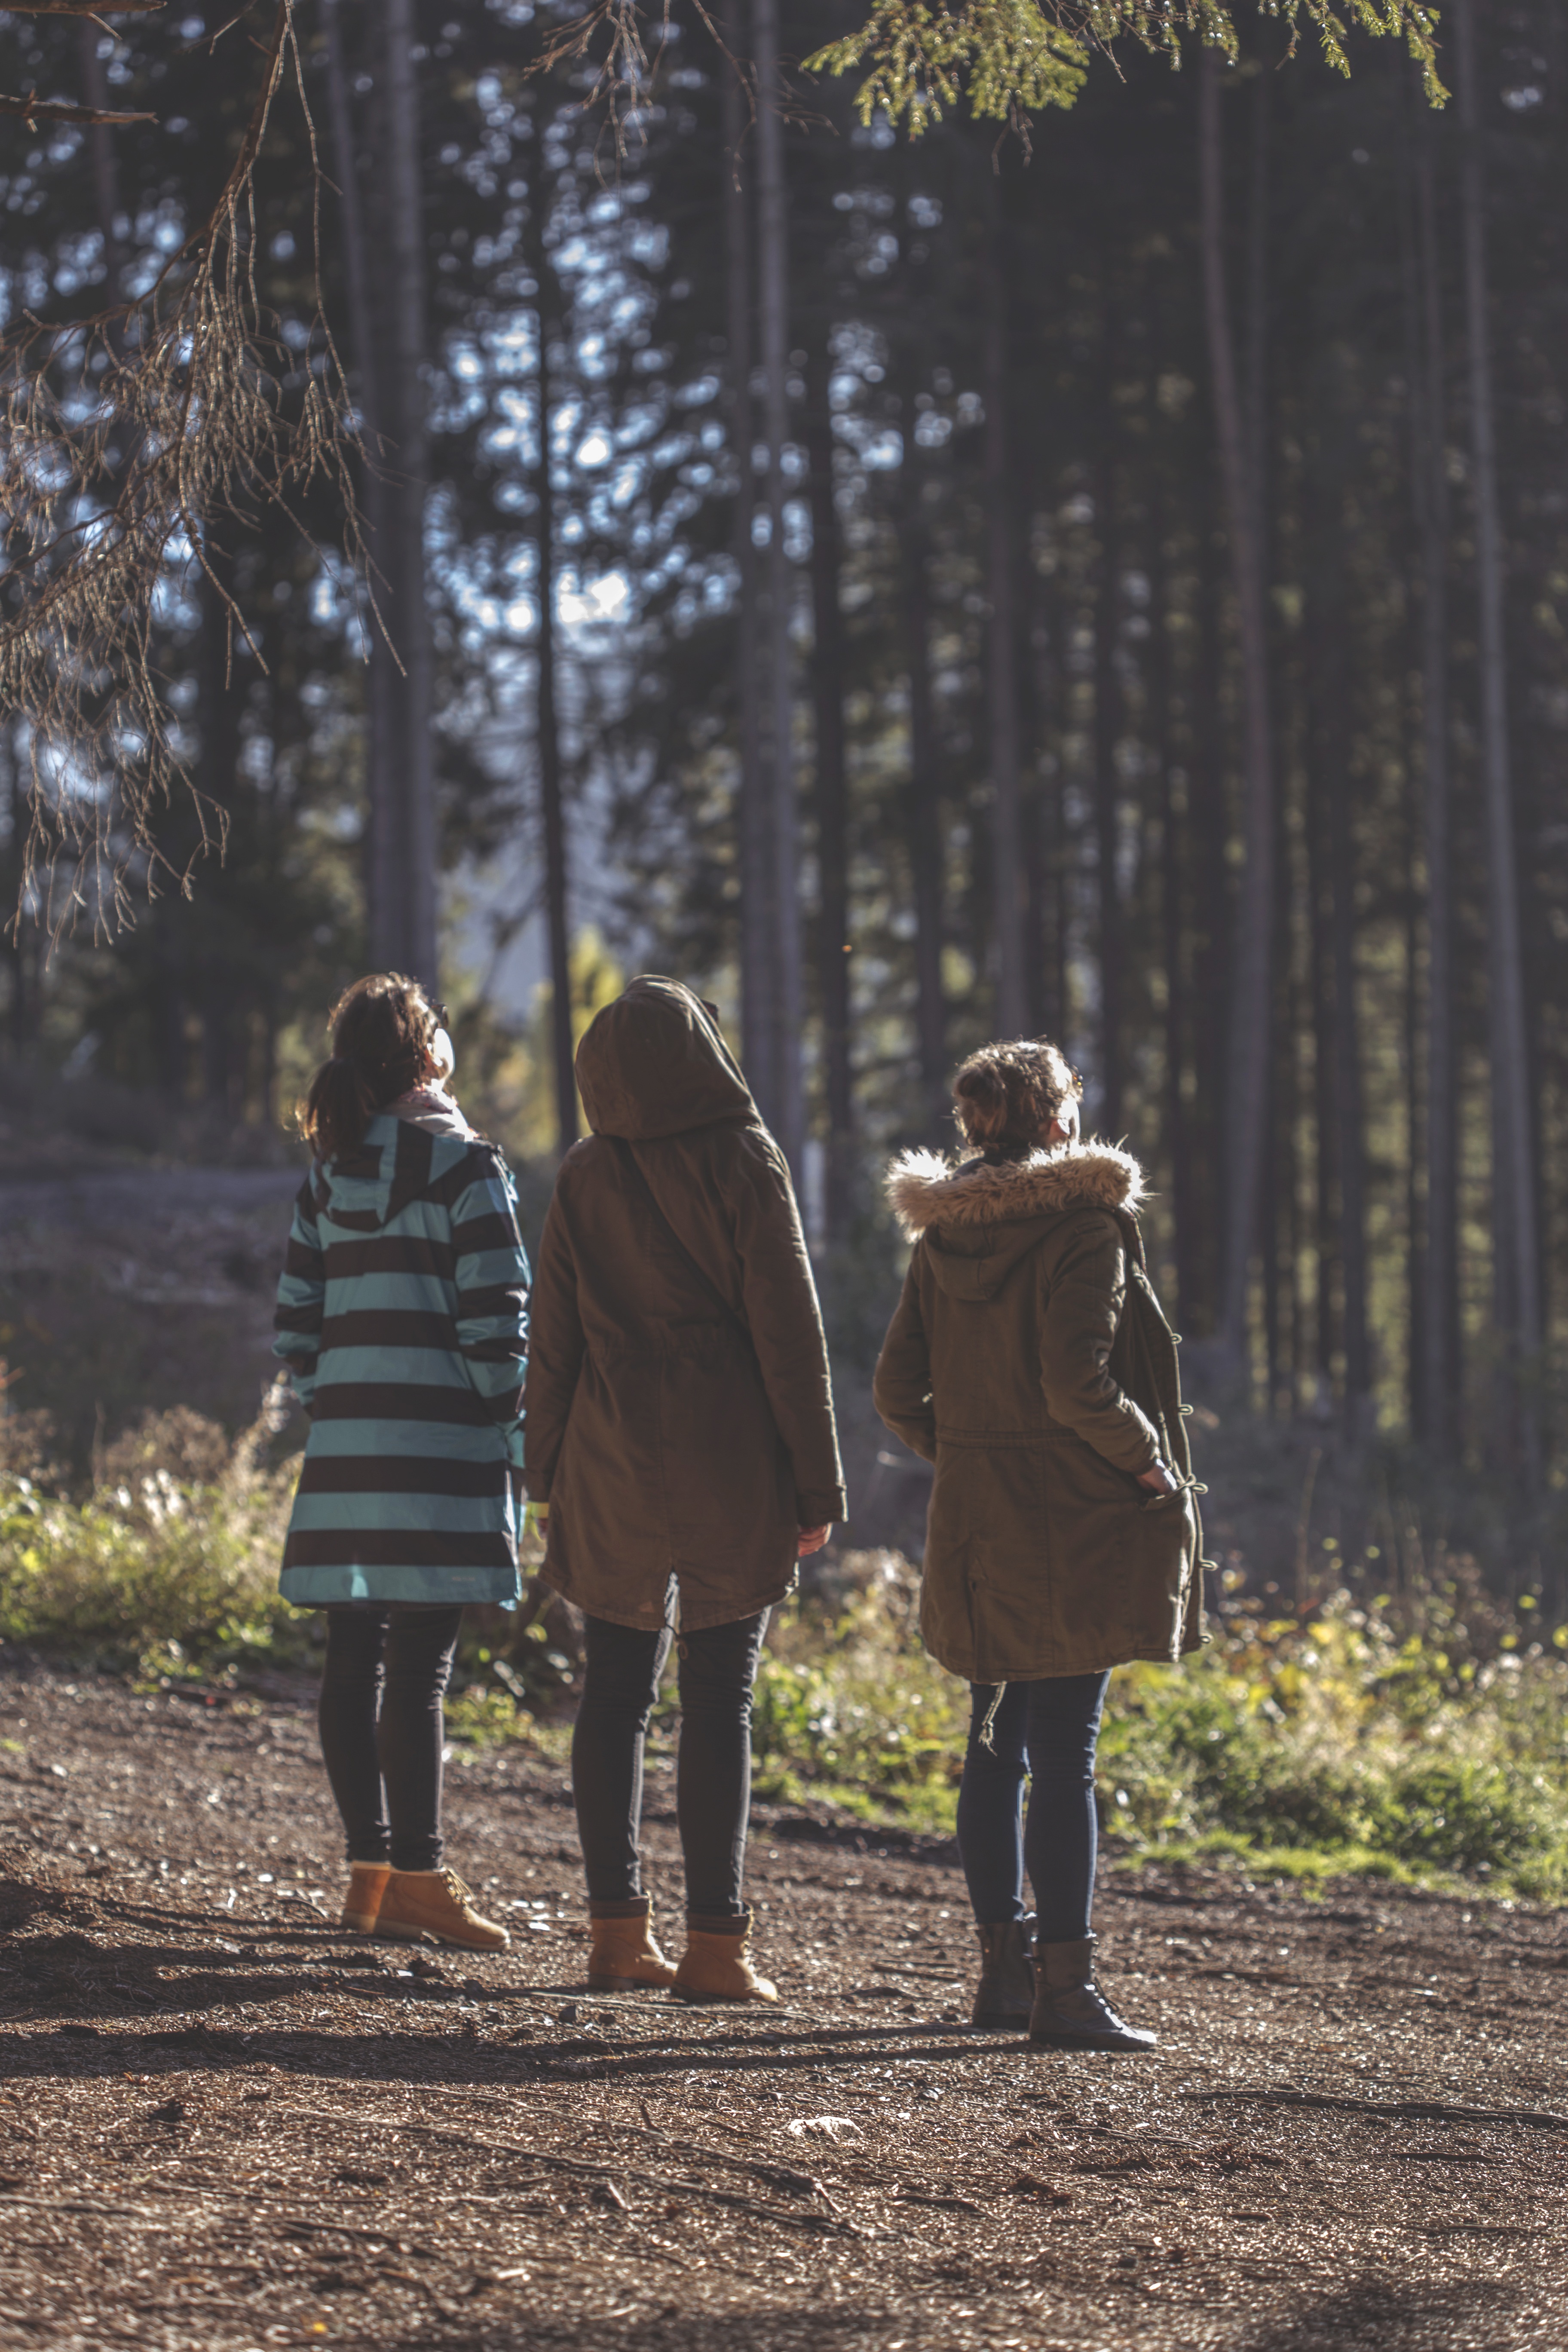
landscape, tree, nature, forest, outdoor, person, mountain, people, sun, sunset, hiking, fall, adventure, view, summer, vacation, travel, hike, journey, autumn, tourism, trip, lifestyle, road trip, girls, women, trekking, photograph, woodland, forest trees, forest landscape